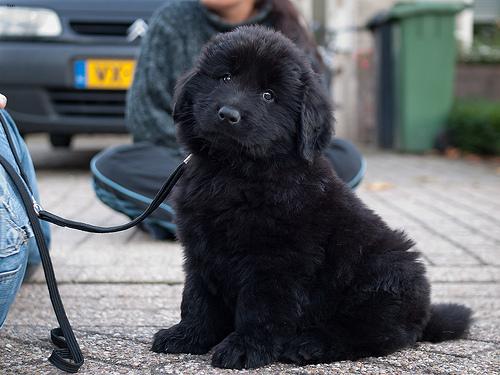
Breed: newfoundland